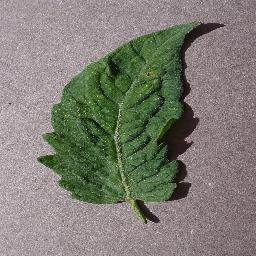
Label: Tomato___Spider_mites Two-spotted_spider_mite